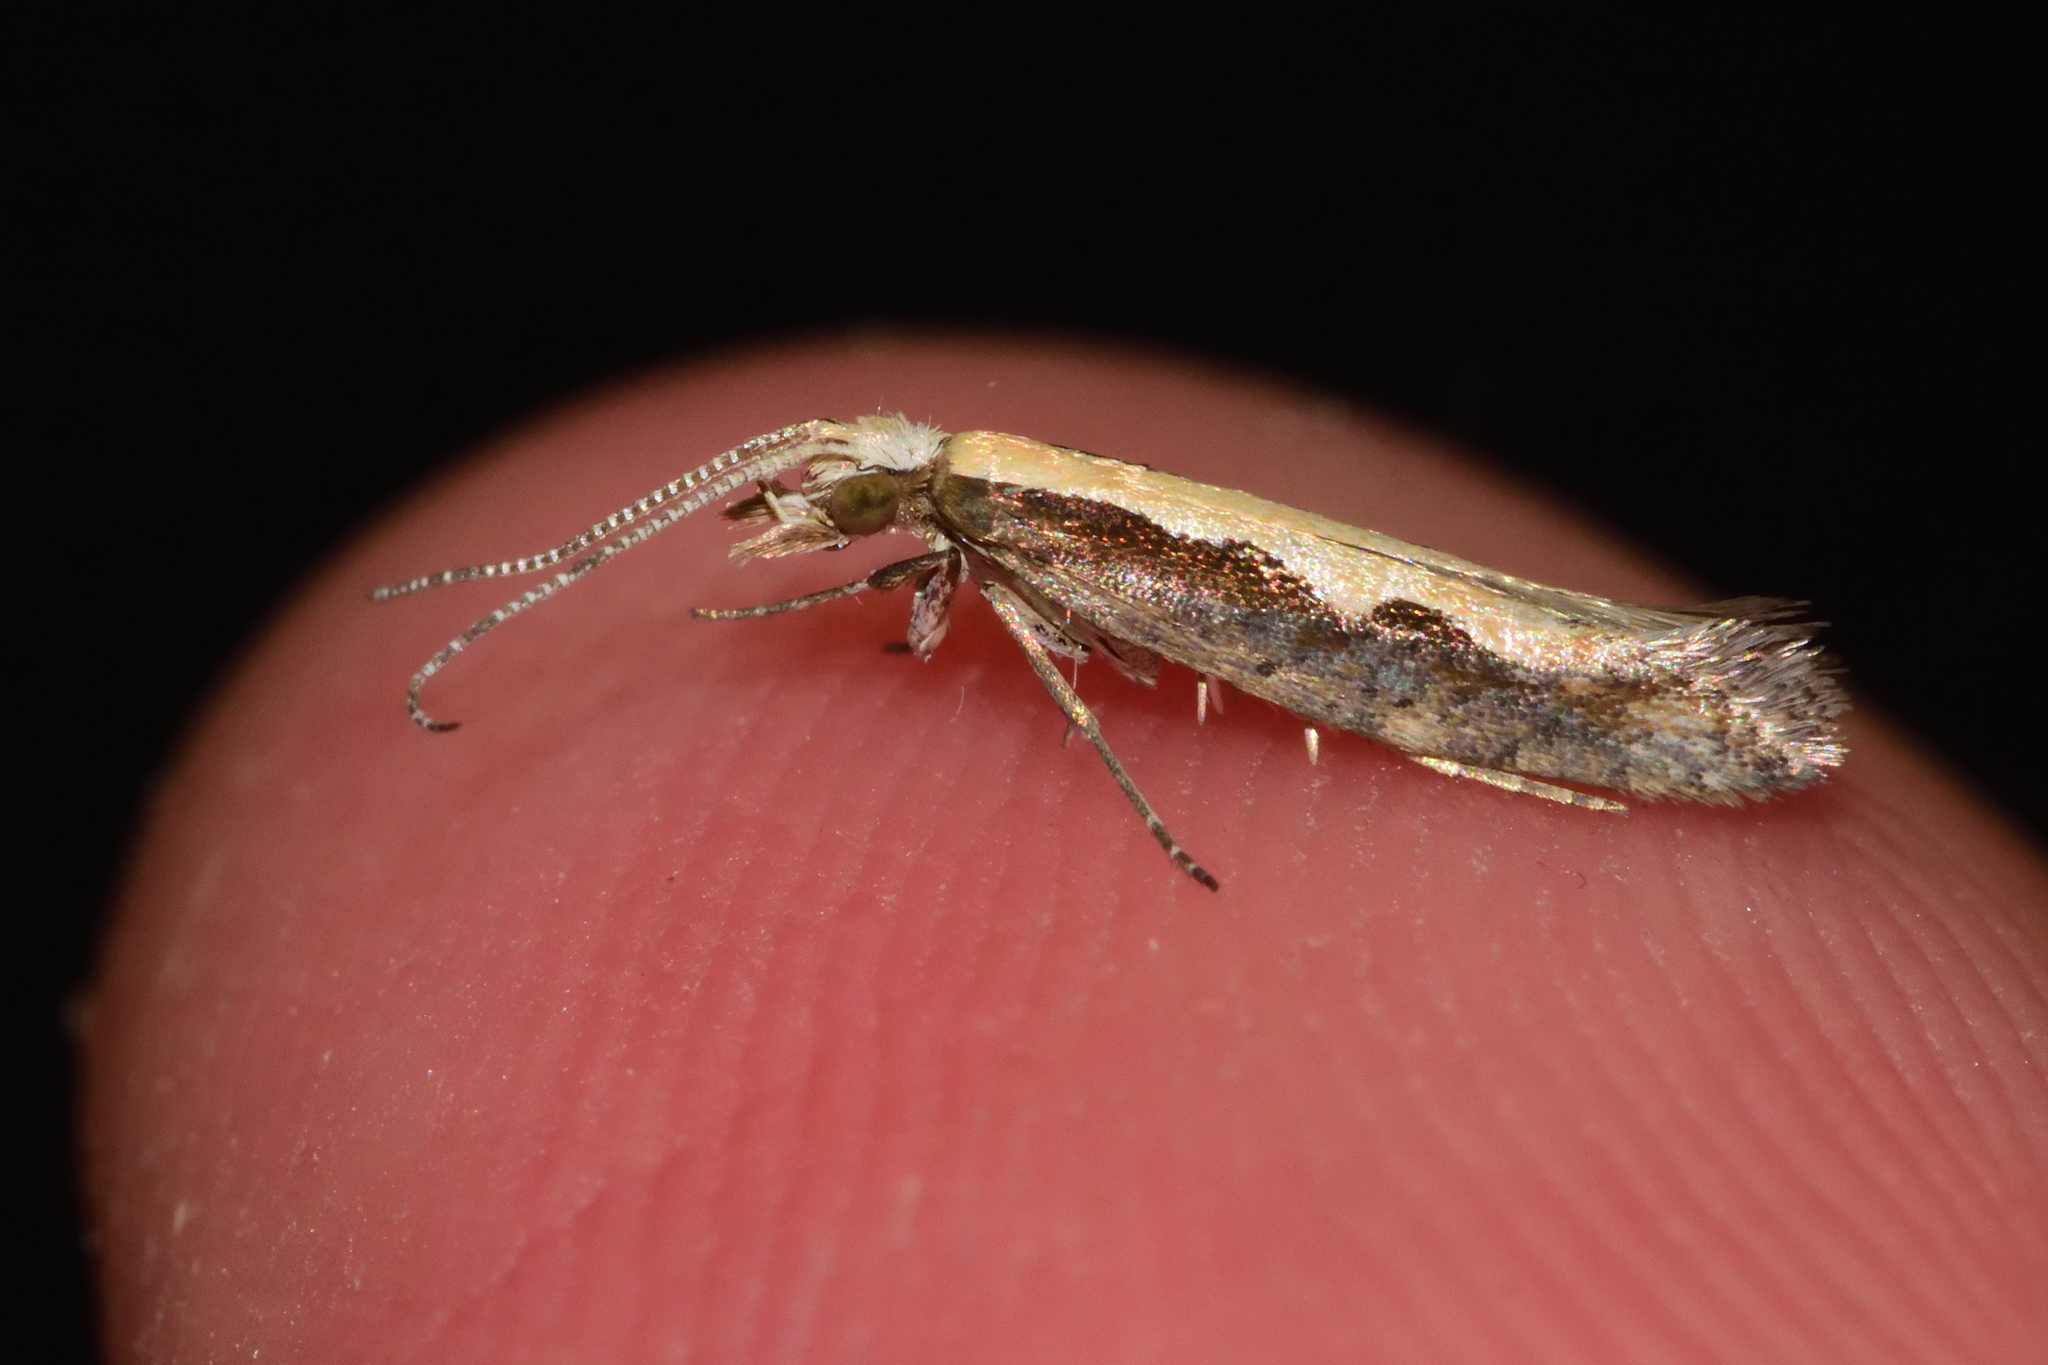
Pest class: diamondback_moth